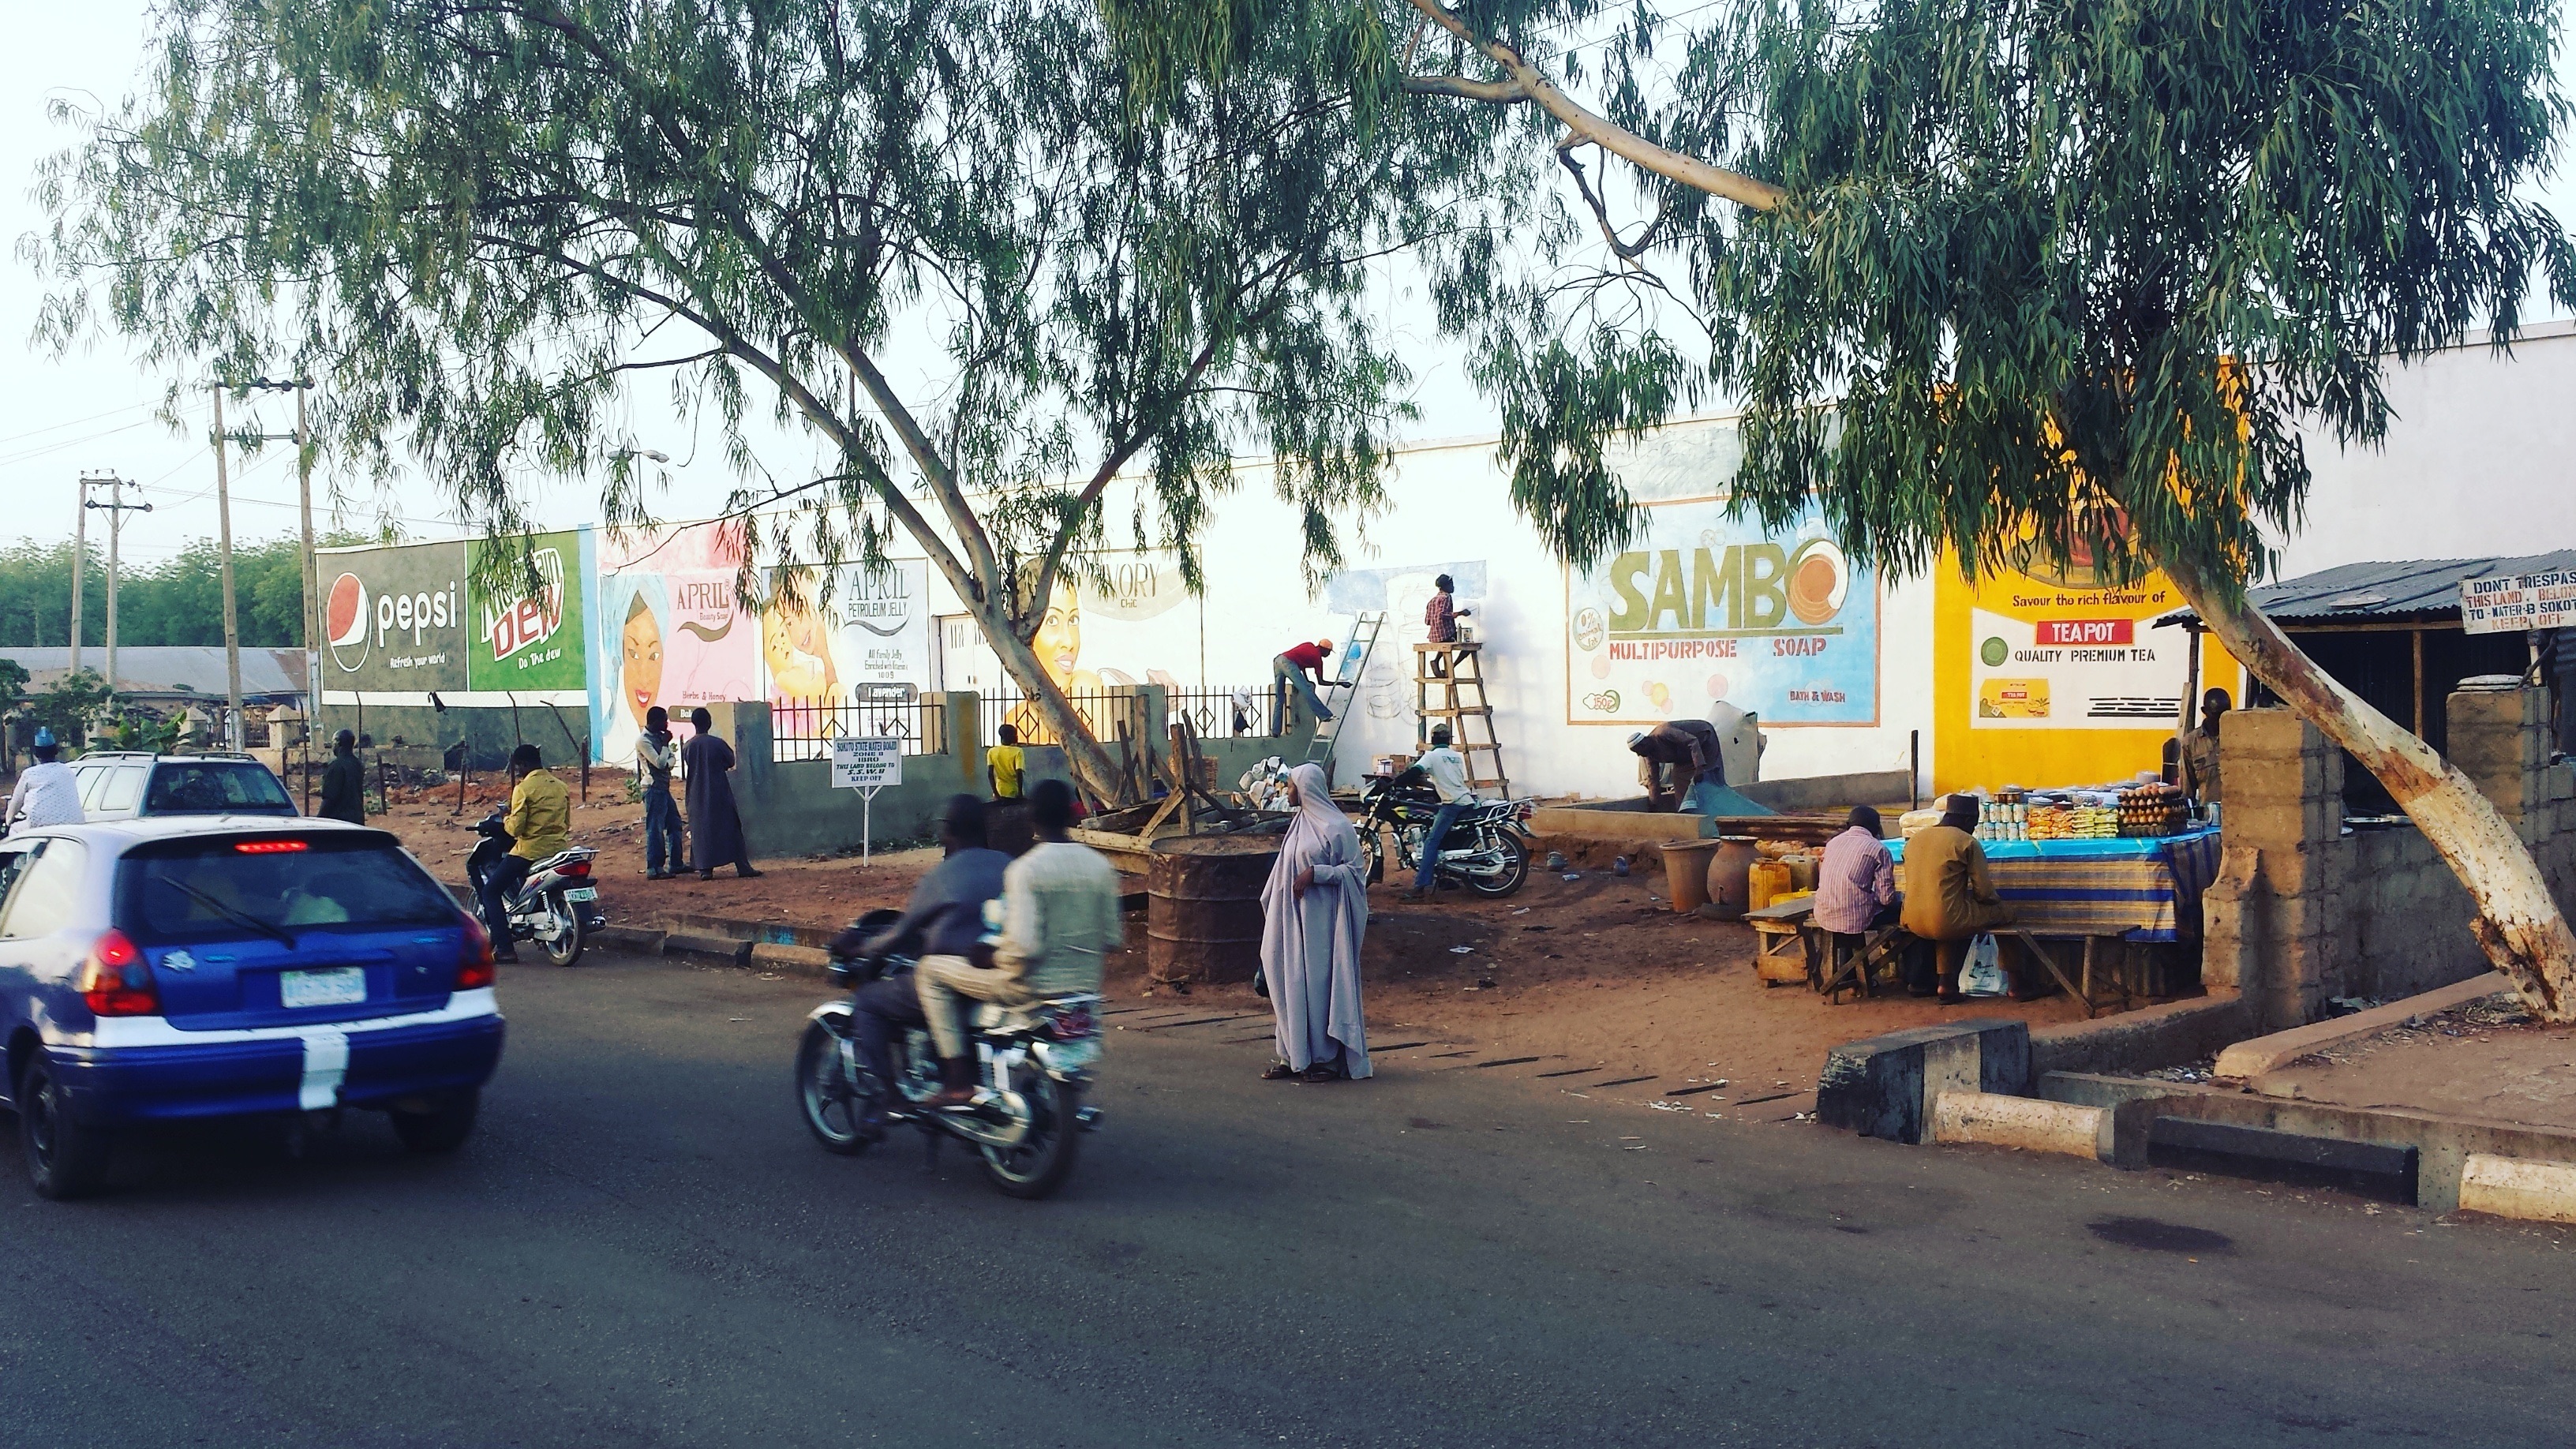
pedestrian, road, asphalt, transport, vehicle